Dallas Arboretum and Botanical Garden

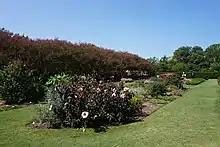

The Lay Family Garden (formally known as the Lay Ornamental Garden) is a garden filled with hundreds of perennials and woody plants. A garden at the south end of the property, it is a reinterpretation of the Lay Ornamental Garden, a gift from the family of Mimi Lay Hodges and Herman Lay. The Lay Family Garden was named for Herman Lay, co-founder of Frito-Lay.